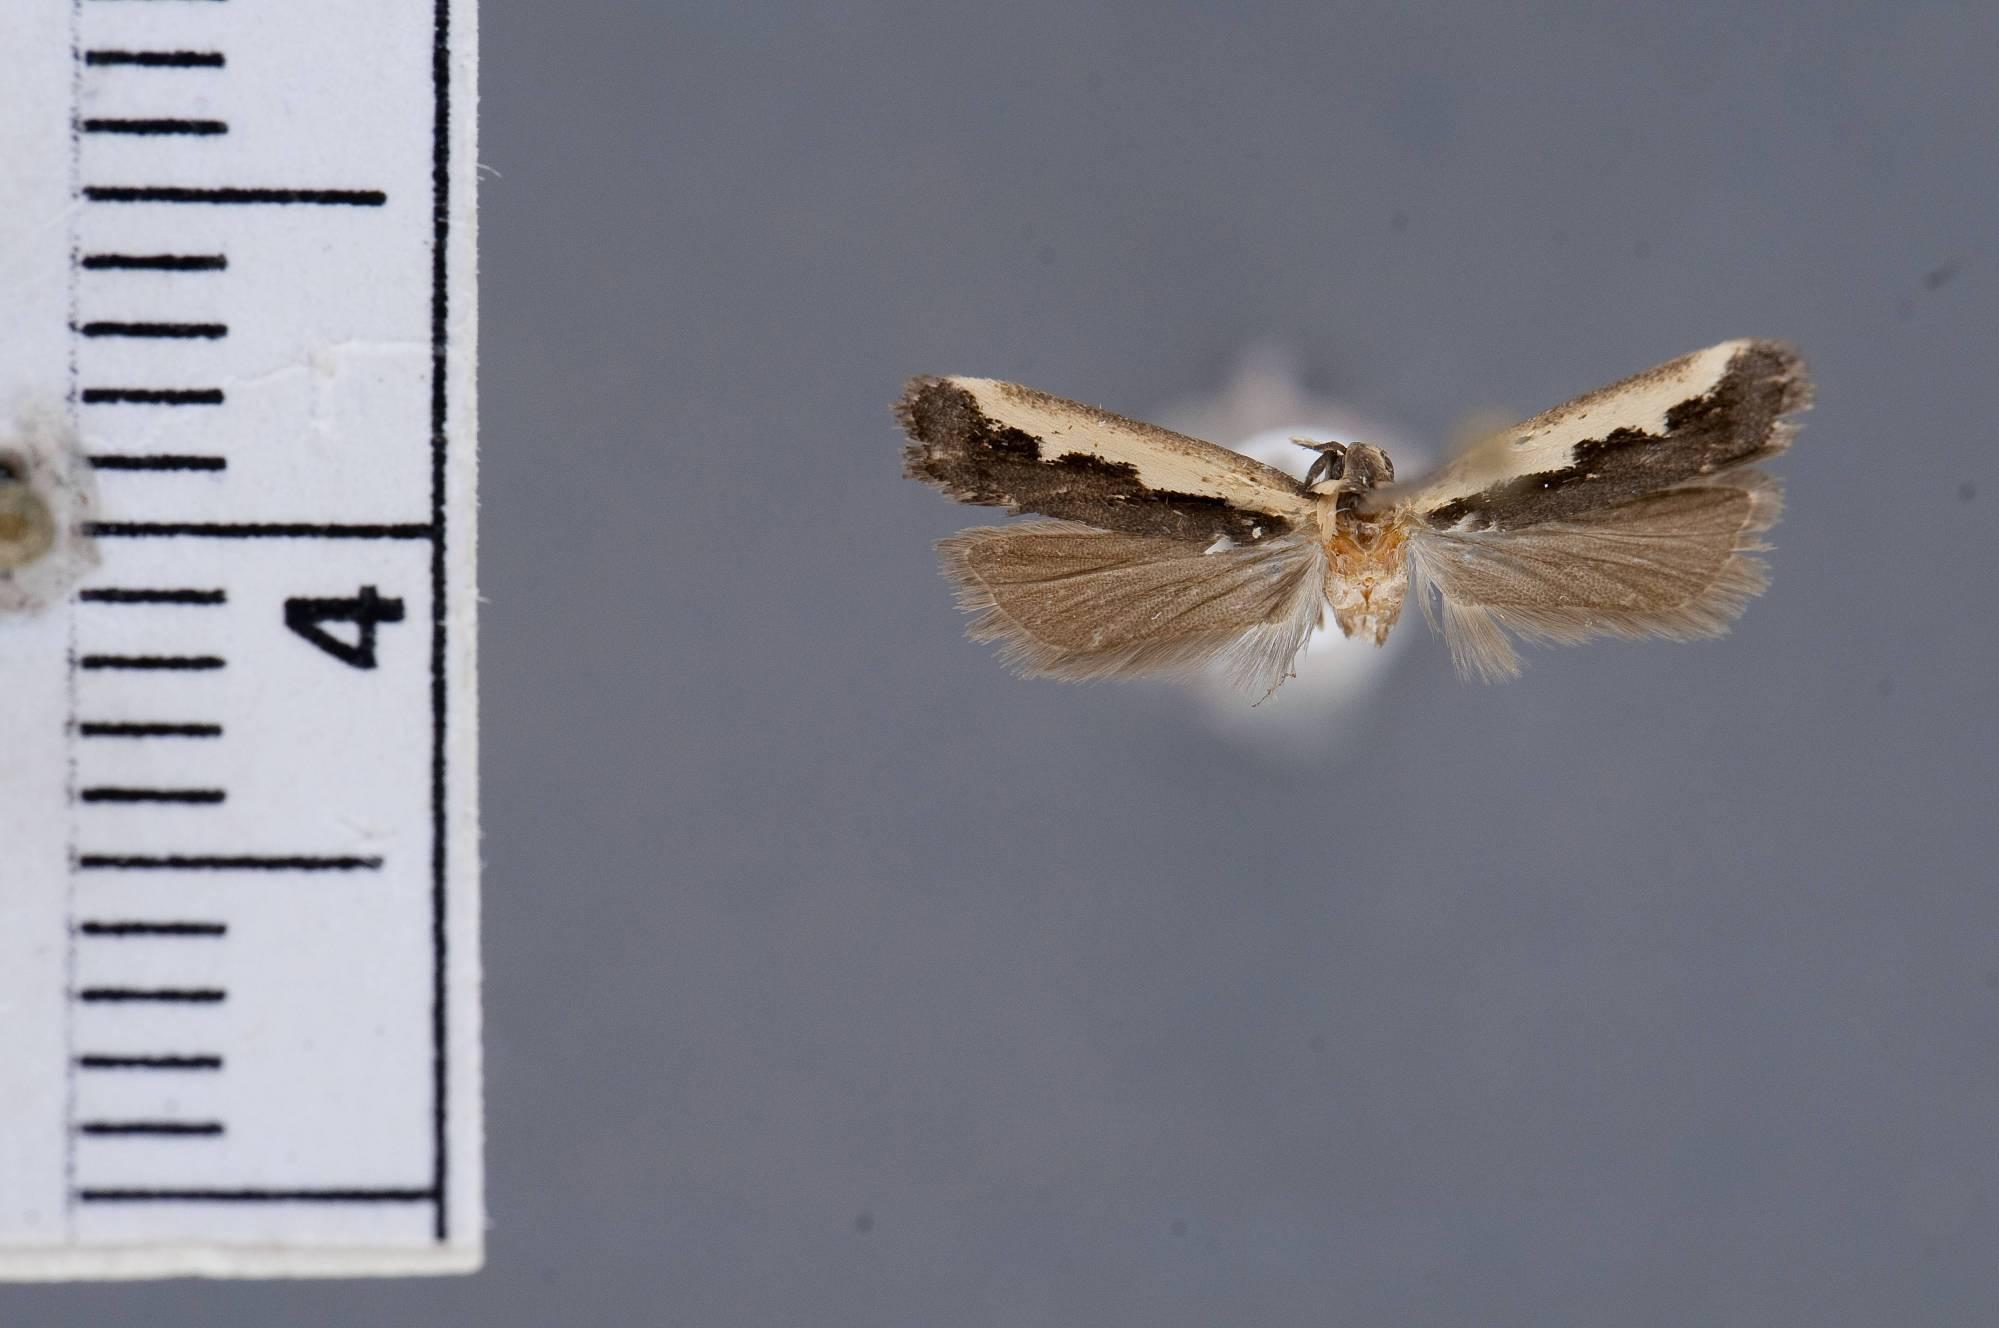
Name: Dichomeris mimesis
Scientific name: Dichomeris mimesis Hodges, 1986
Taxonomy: Animalia, Arthropoda, Insecta, Lepidoptera, Glossata, Gelechiidae, Dichomeridinae
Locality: Salmon, malaise trap, Anderson, Texas, United States
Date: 22 Jul 1974 to 2 Aug 1974